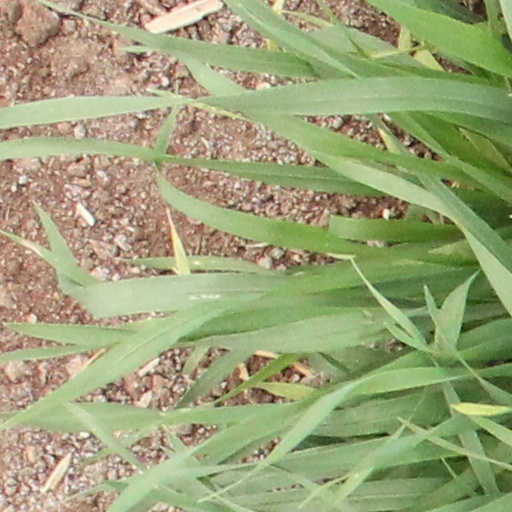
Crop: wheat